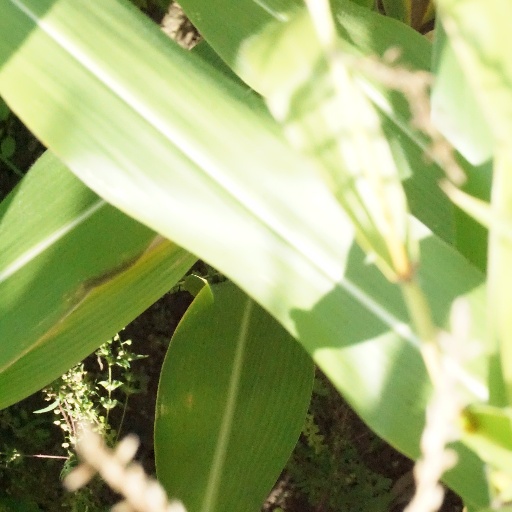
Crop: maize; corn